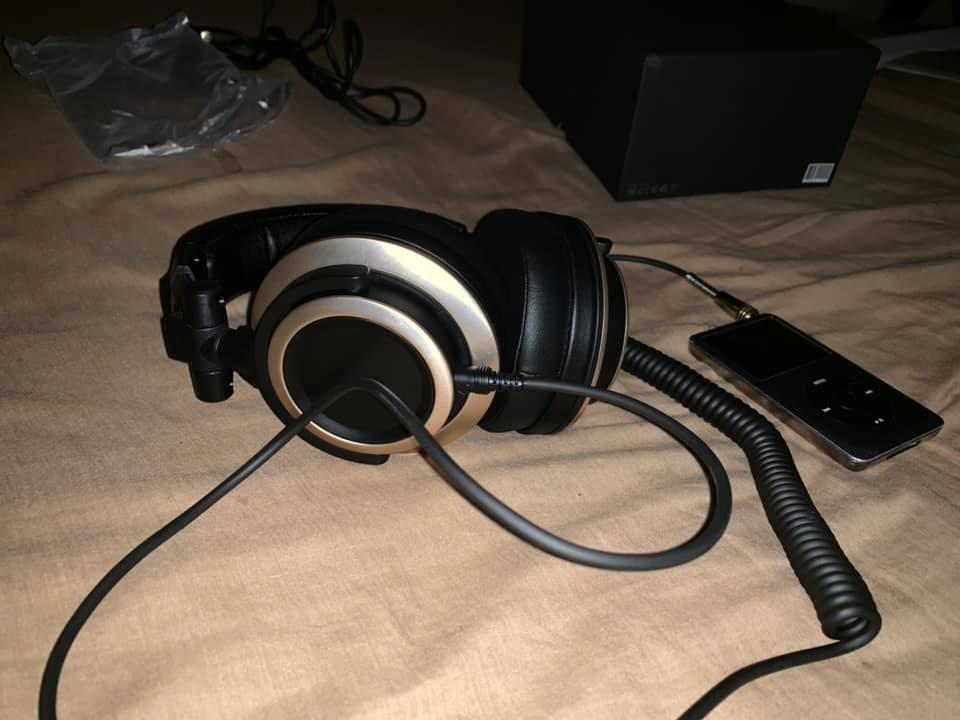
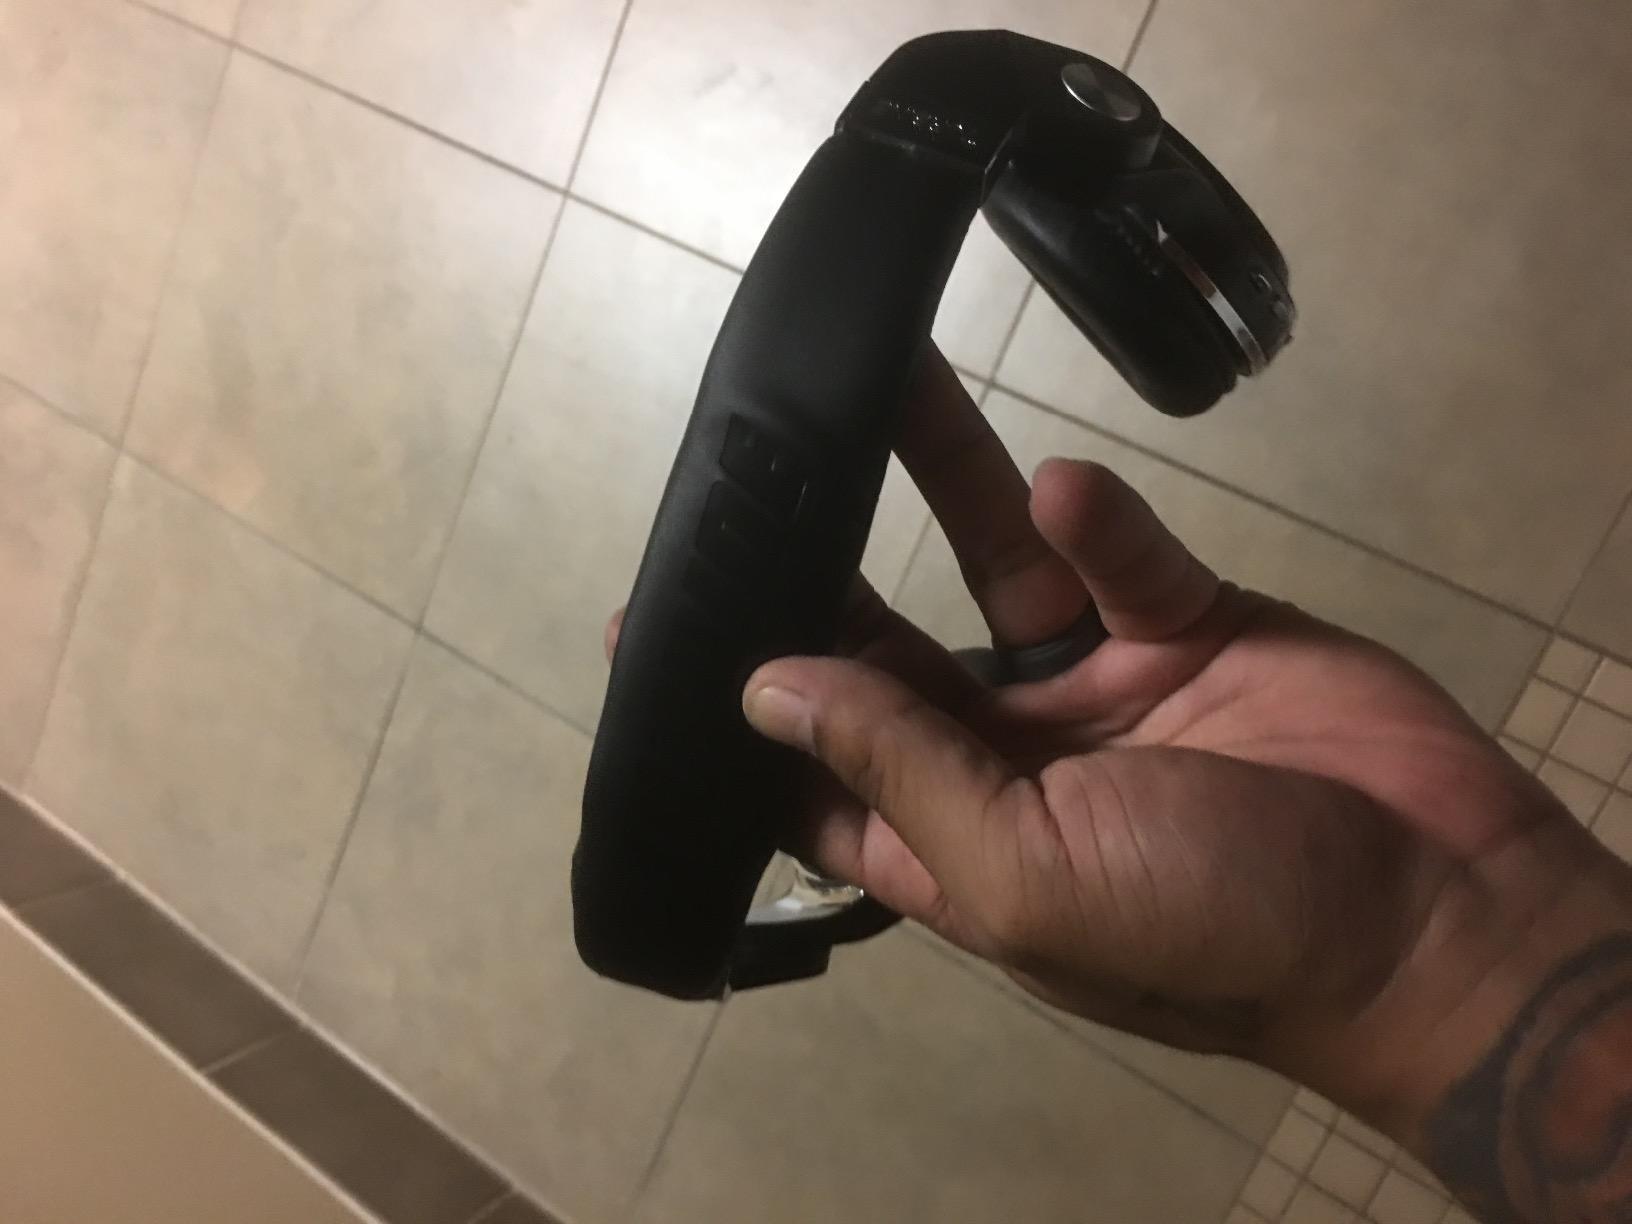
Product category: headphones
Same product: no